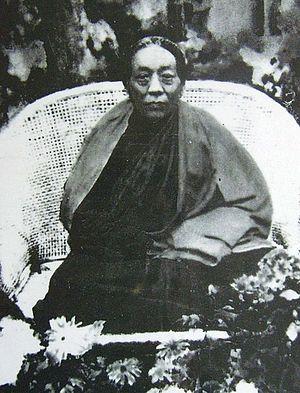
Thubten Gyatso ou Thupten Gyatso, né le 27 mai 1876 à Langdun et mort le 17 décembre 1933 à Lhassa est le 13ᵉ dalaï-lama, surnommé le « Grand Treizième ». Intronisé en 1879, il accède au pouvoir en 1895 à la suite du régent Lobsang Trinley, et gouverne jusqu'à sa mort.